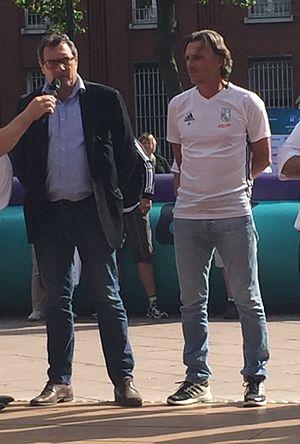
Didier Santini et Jean-Pierre Scouarnec, respectivement entraîneur et président de l'USL Dunkerque, lors de la présentation de l'équipe pour la saison 20116-2017.
Didier Santini est un joueur et entraîneur de football français né le 7 septembre 1968 à Marseille. Il évoluait comme arrière gauche. Il est entraîneur de l'AS Béziers depuis le mois de novembre 2019.